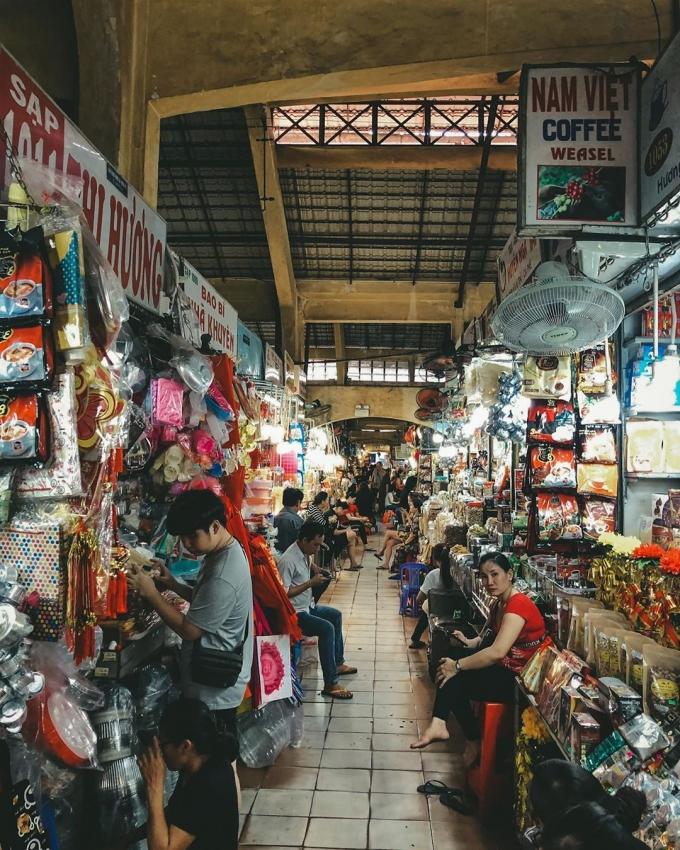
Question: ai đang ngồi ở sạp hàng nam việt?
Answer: người phụ nữ mặc áo đỏ